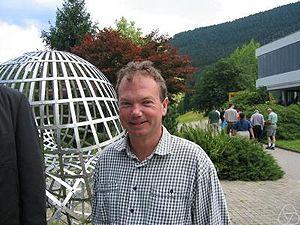
Jean-Christophe Yoccoz est un mathématicien français, né le 29 mai 1957 à Paris où il est mort le 3 septembre 2016. Il est lauréat de la médaille Fields en 1994, puis professeur au Collège de France à partir de 1996.